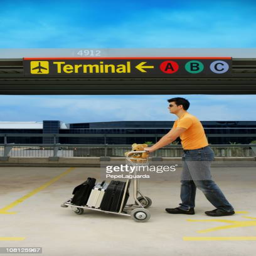
man at the airport , about to take a plane .